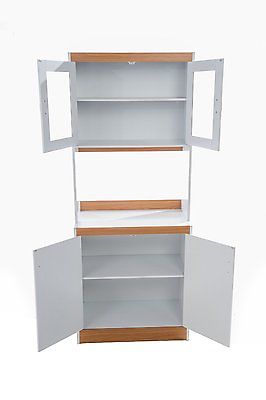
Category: cabinet